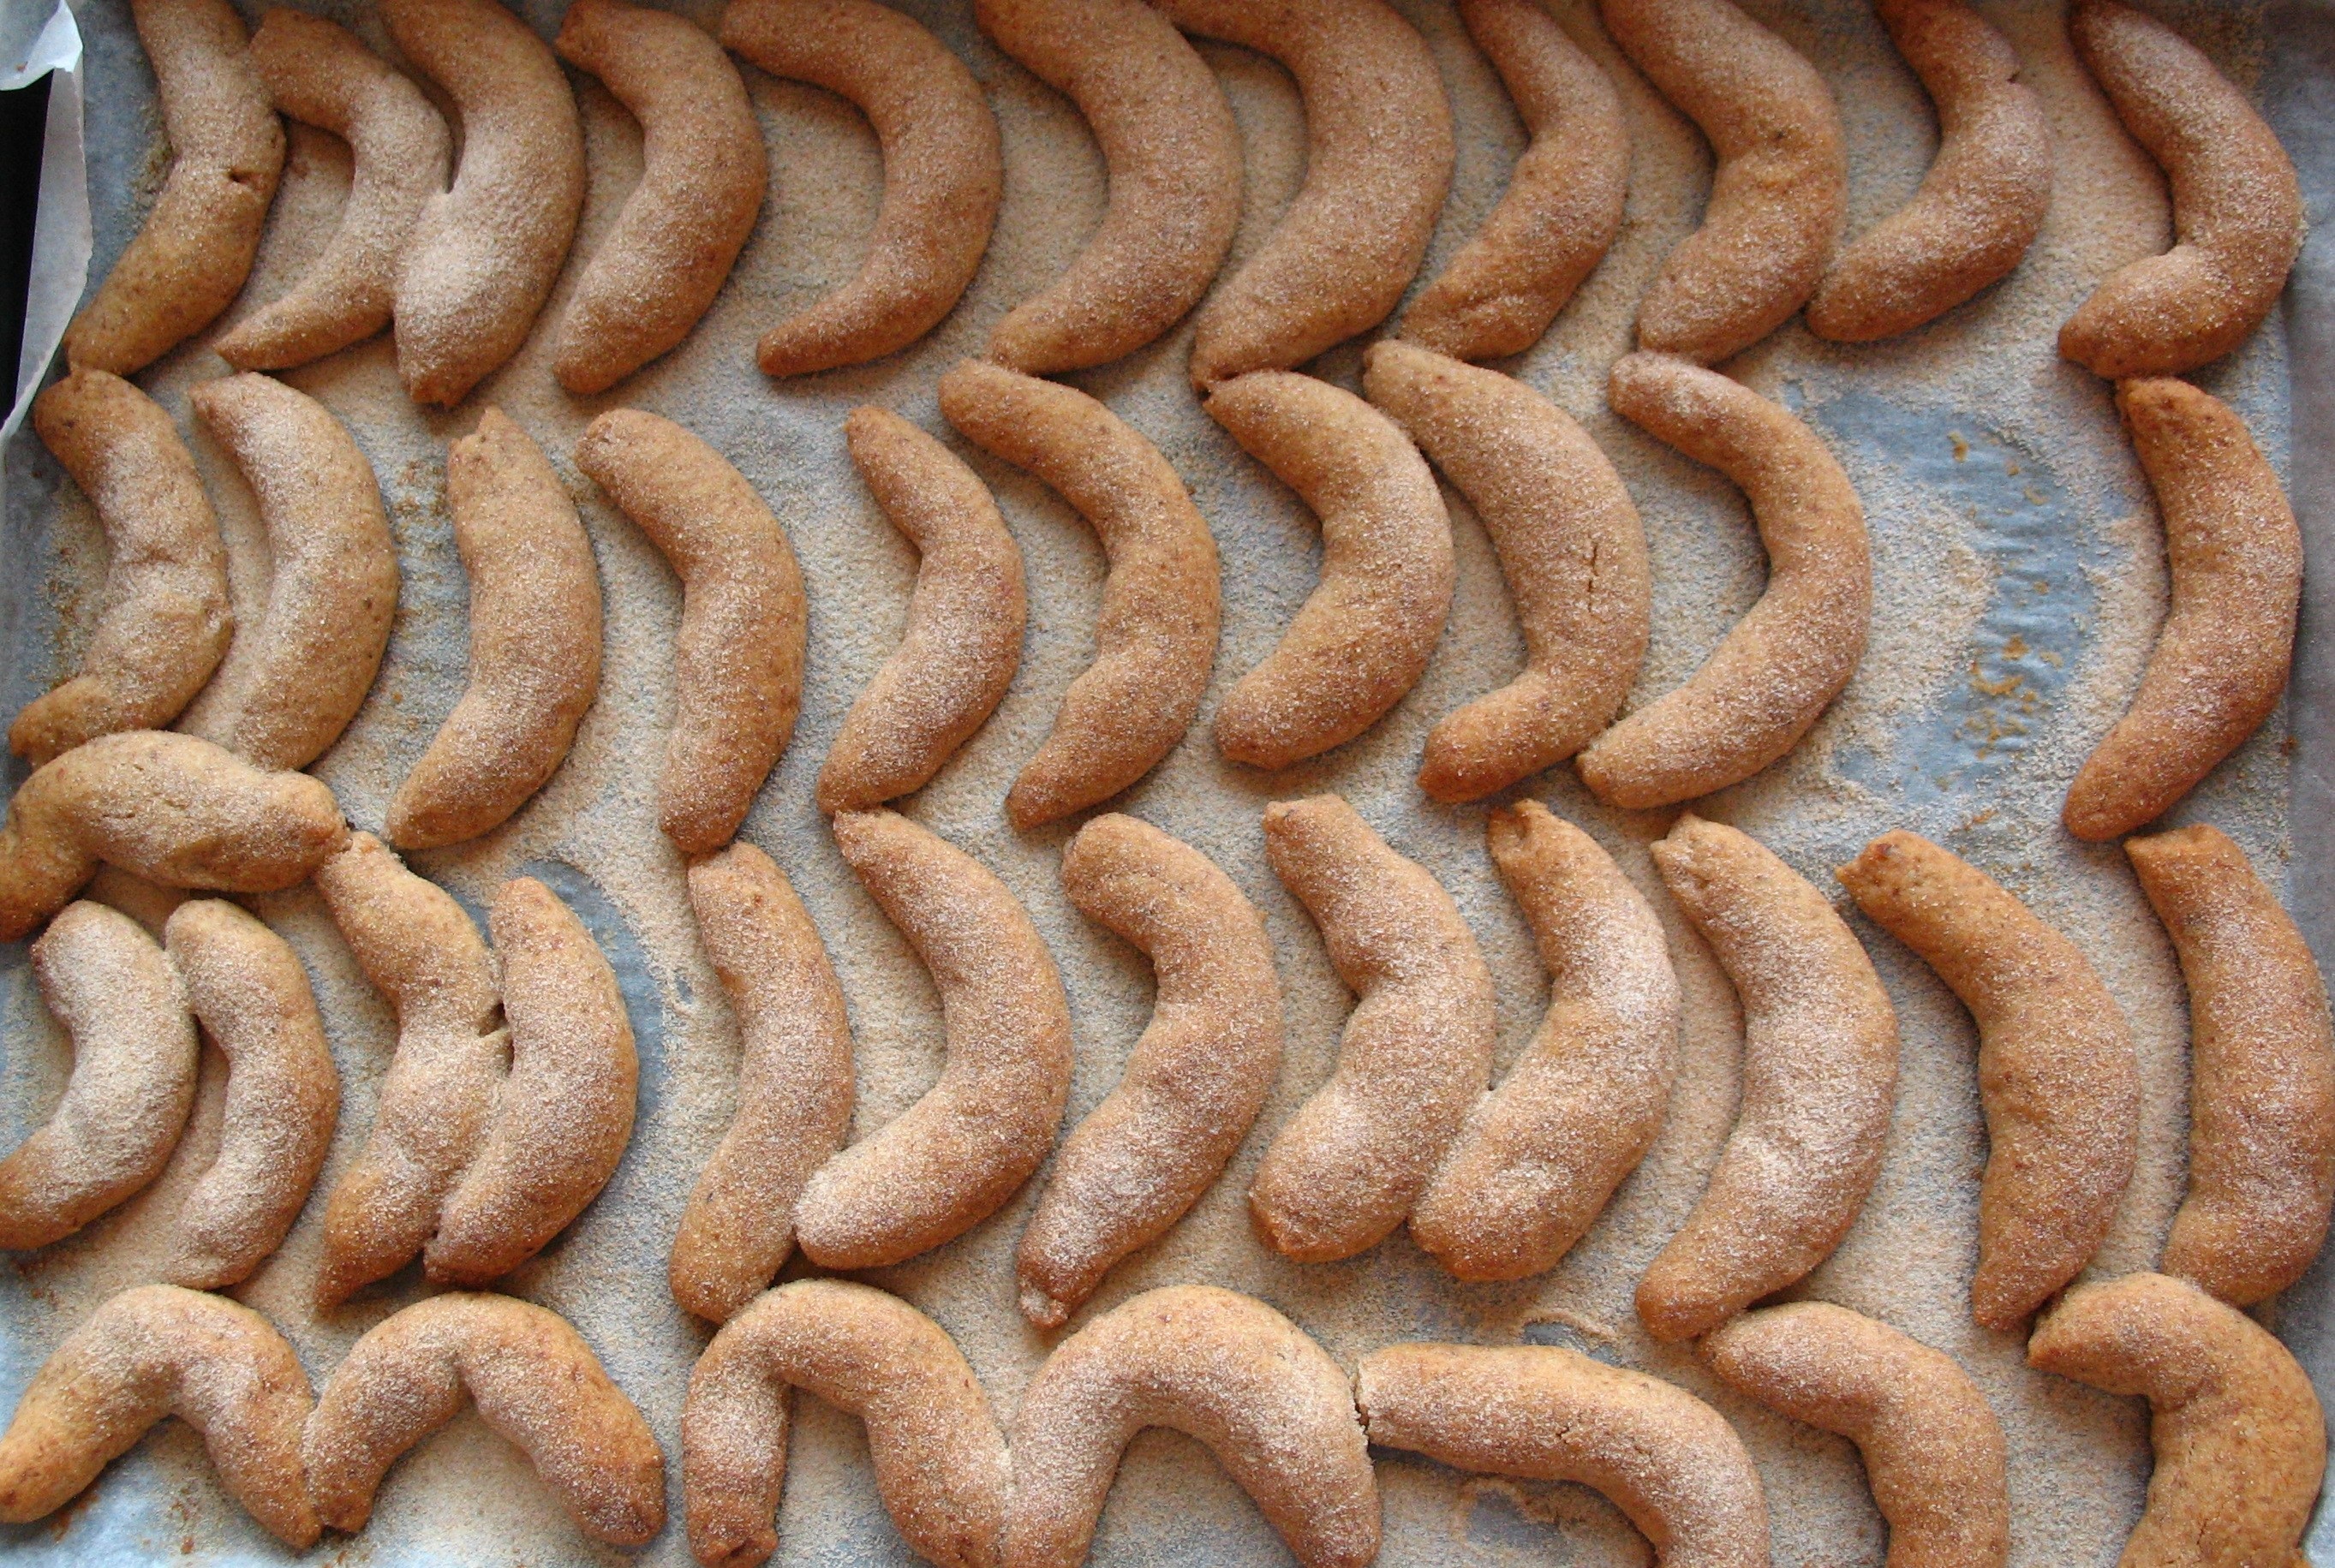
dish, food, cookie, dessert, cuisine, christmas cookies, baking tray, cookies, vanilla, baked goods, christmas baking, crescents, grass family, snack food